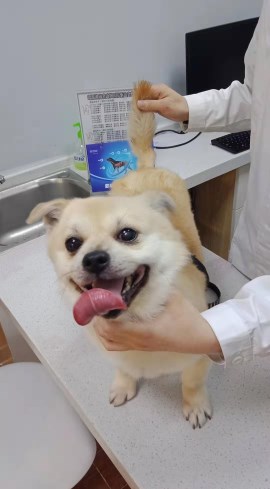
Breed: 480-n000125-Pekinese